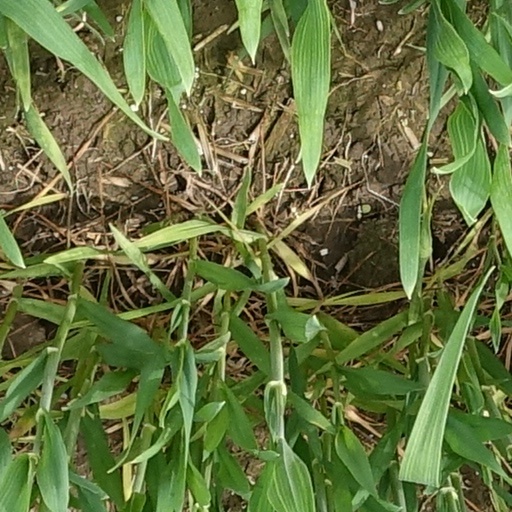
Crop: wheat